Emily Nonnen

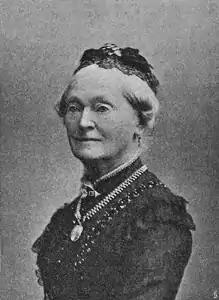
Emily Nonnen.

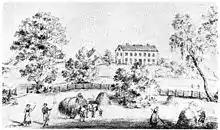
Degeberg farm with new manor house, cartoon by Emily Nonnen (1835).

Emily Nonnen (22 February 1812 – 19 January 1905) was a British-Swedish writer, translator and artist.